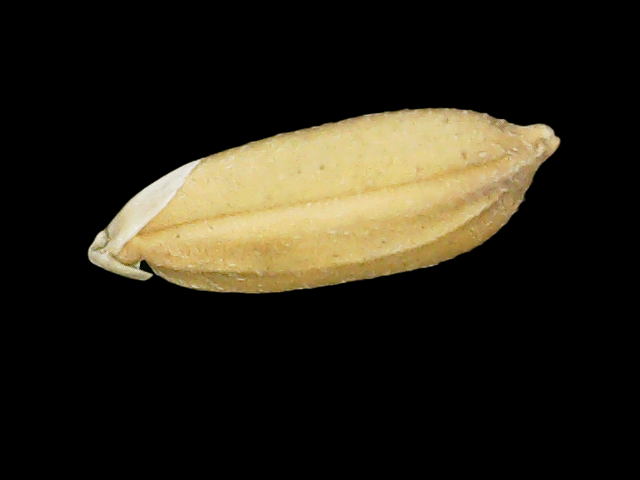
Rice variety: Binadhan08